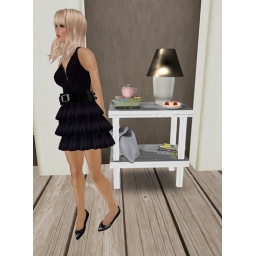
Iris ribbons &amp;amp; ruffles dress in black by W&amp;amp;B, Desperate table (LOVE this!) by Kookie, pose by LAP.